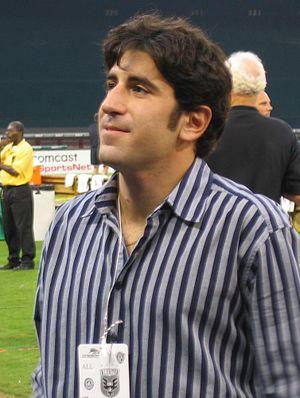
Alecko Eskandarian est un footballeur international américain d'origine arménienne. Il est le fils de Andranik Eskandarian, ancien joueur du New York Cosmos et de l'équipe iranienne de football.